Eccentricities of a Blonde-Haired Girl

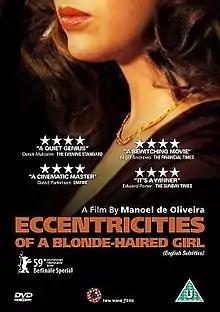
Film poster

Eccentricities of a Blonde-Haired Girl is a 2009 Portuguese romance film directed by Manoel de Oliveira. Oliveira's grandson has a starring role. It played at the New York Film Festival and was released on DVD.